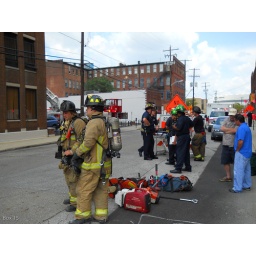
3rd floor fire in a clothes storage area.